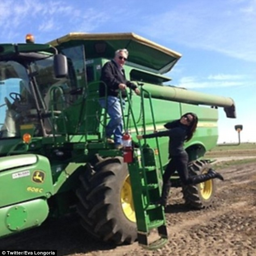
on the farm : person on a tractor with organization leader